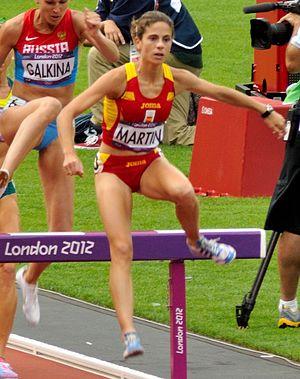
Diana Martín, née le 1ᵉʳ avril 1981 à Madrid, est une athlète espagnole, spécialiste du demi-fond et plus particulièrement du 3 000 m steeple.